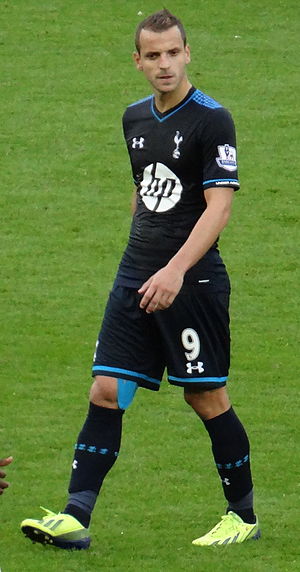
Roberto Soldado
Roberto Soldado Rillo er en spansk fodboldspiller, der spiller som angriber hos den tyrkiske klub Fenerbahçe SK. Tidligere har han spillet for Villarreal C.F, Tottenham Hotspur, Real Madrid B, Real Madrid, Getafe og Valencia, samt på et lejebasis for Osasuna.